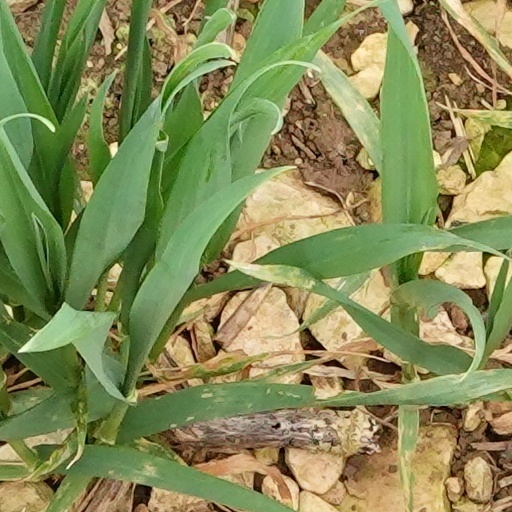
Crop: wheat